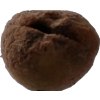
Label: peach